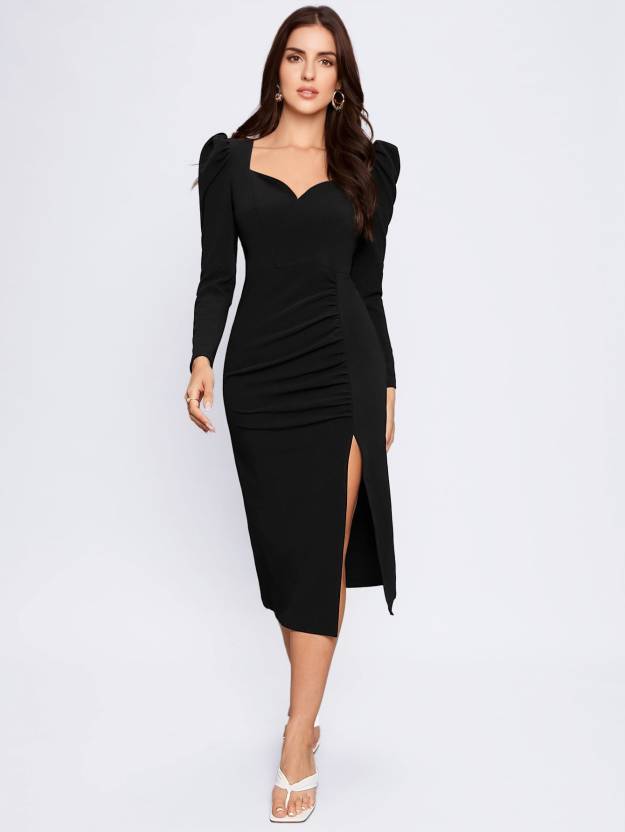
Product: Women Bodycon Black Dress
Price: ₹349
Colors: Black
Pattern: Solid